Attenberg

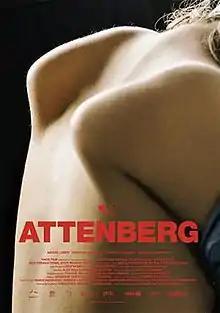
Film poster

Attenberg is a 2010 Greek drama film, written and directed by Athina Rachel Tsangari. The film was nominated for the Golden Lion at the 67th Venice International Film Festival and Ariane Labed won the Volpi Cup for the Best Actress. It was filmed in the town of Aspra Spitia, in the Greek region of Boeotia. The film was selected as the Greek entry for the Best Foreign Language Film at the 84th Academy Awards, but it did not make the final shortlist.